Jack Taylor (TV series)

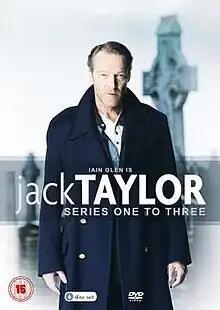

Jack Taylor is an Irish mystery television drama based on the novels by Ken Bruen. Set in Galway, it features Iain Glen in the eponymous role of Jack Taylor, a former officer with the Garda Síochána (national police) who becomes a "finder" (private investigator) after leaving the service; Taylor looks for clues others have overlooked, and knows the streets of his hometown like the back of his hand.